John Lewis Partnership

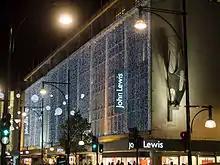
John Lewis & Partners' flagship department store on Oxford Street, London

In 2012, the John Lewis division operated 30 full-line department stores, one John Lewis Click and Commute at St Pancras railway station, one John Lewis convenience store at Heathrow Airport, 10 John Lewis at Home Stores, and a web store. The stores are in a mixture of city centre and out-of-town shopping centre locations. The flagship Oxford Street store in London remains the largest John Lewis outlet in the UK.